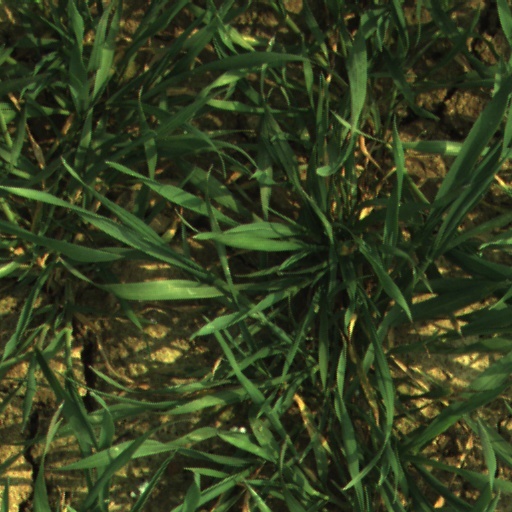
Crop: wheat